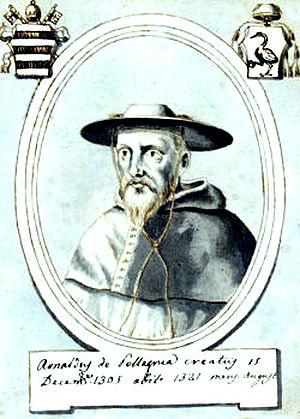
Cardinal Arnaud de Pellegrue
Arnaud de Pellegrue est un cardinal français né au château Lamothe, dans l'actuel département de la Gironde, alors en Gascogne et mort en août 1331 à Avignon. Il est un parent du pape Clément V.